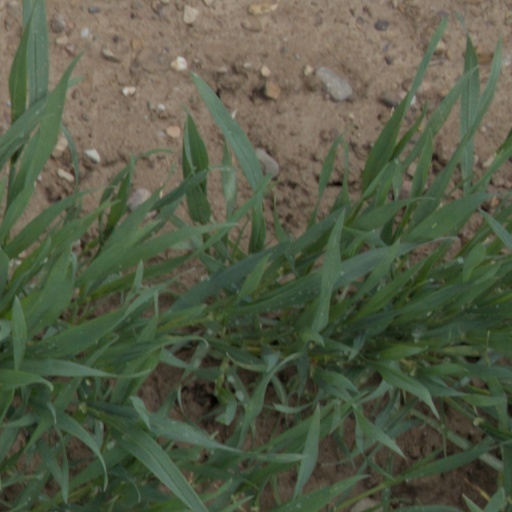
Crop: wheat